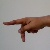
The image shows a hand gesture representing the letter 'P' in Indian Sign Language.